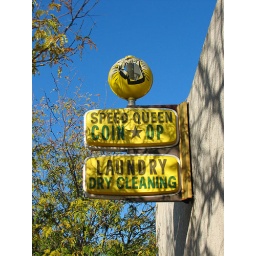
Plastic sign above the Speed Queen Laundromat in Rocky Ford, Colorado.Too bad the ball on top is broken.